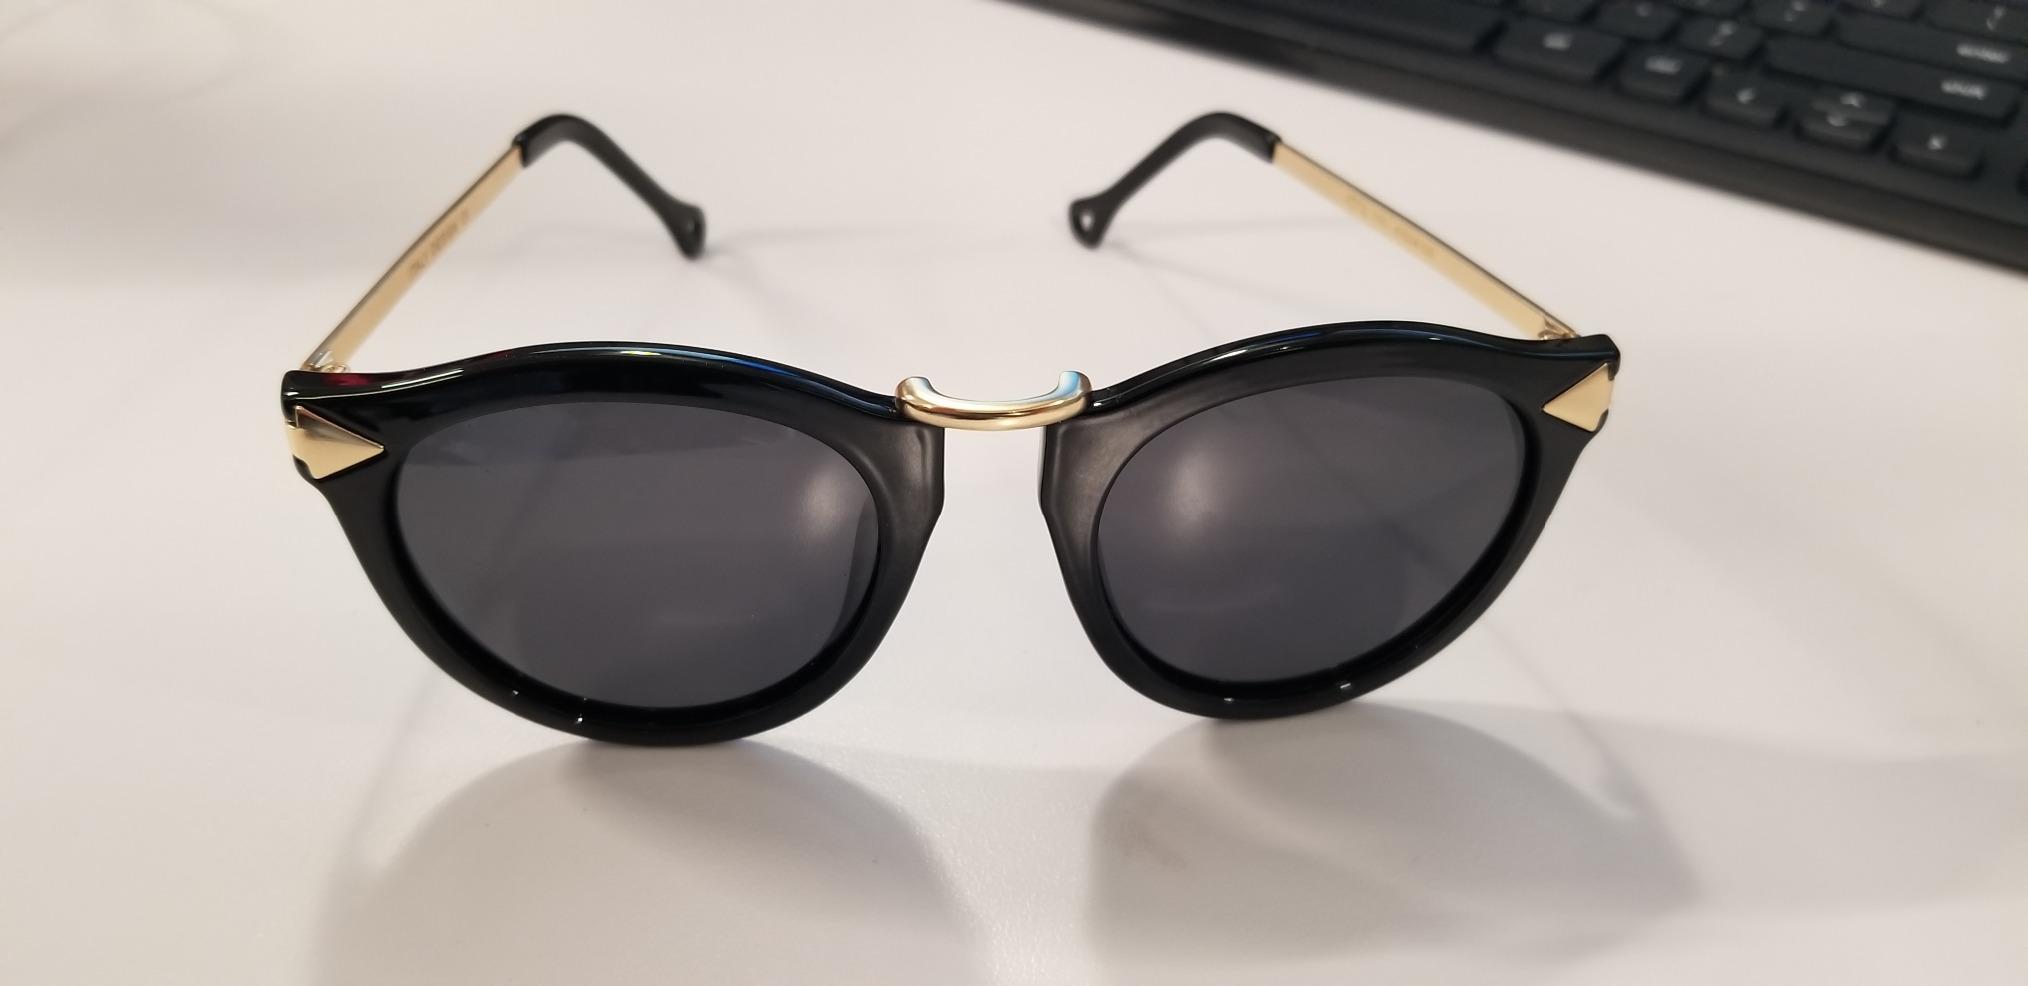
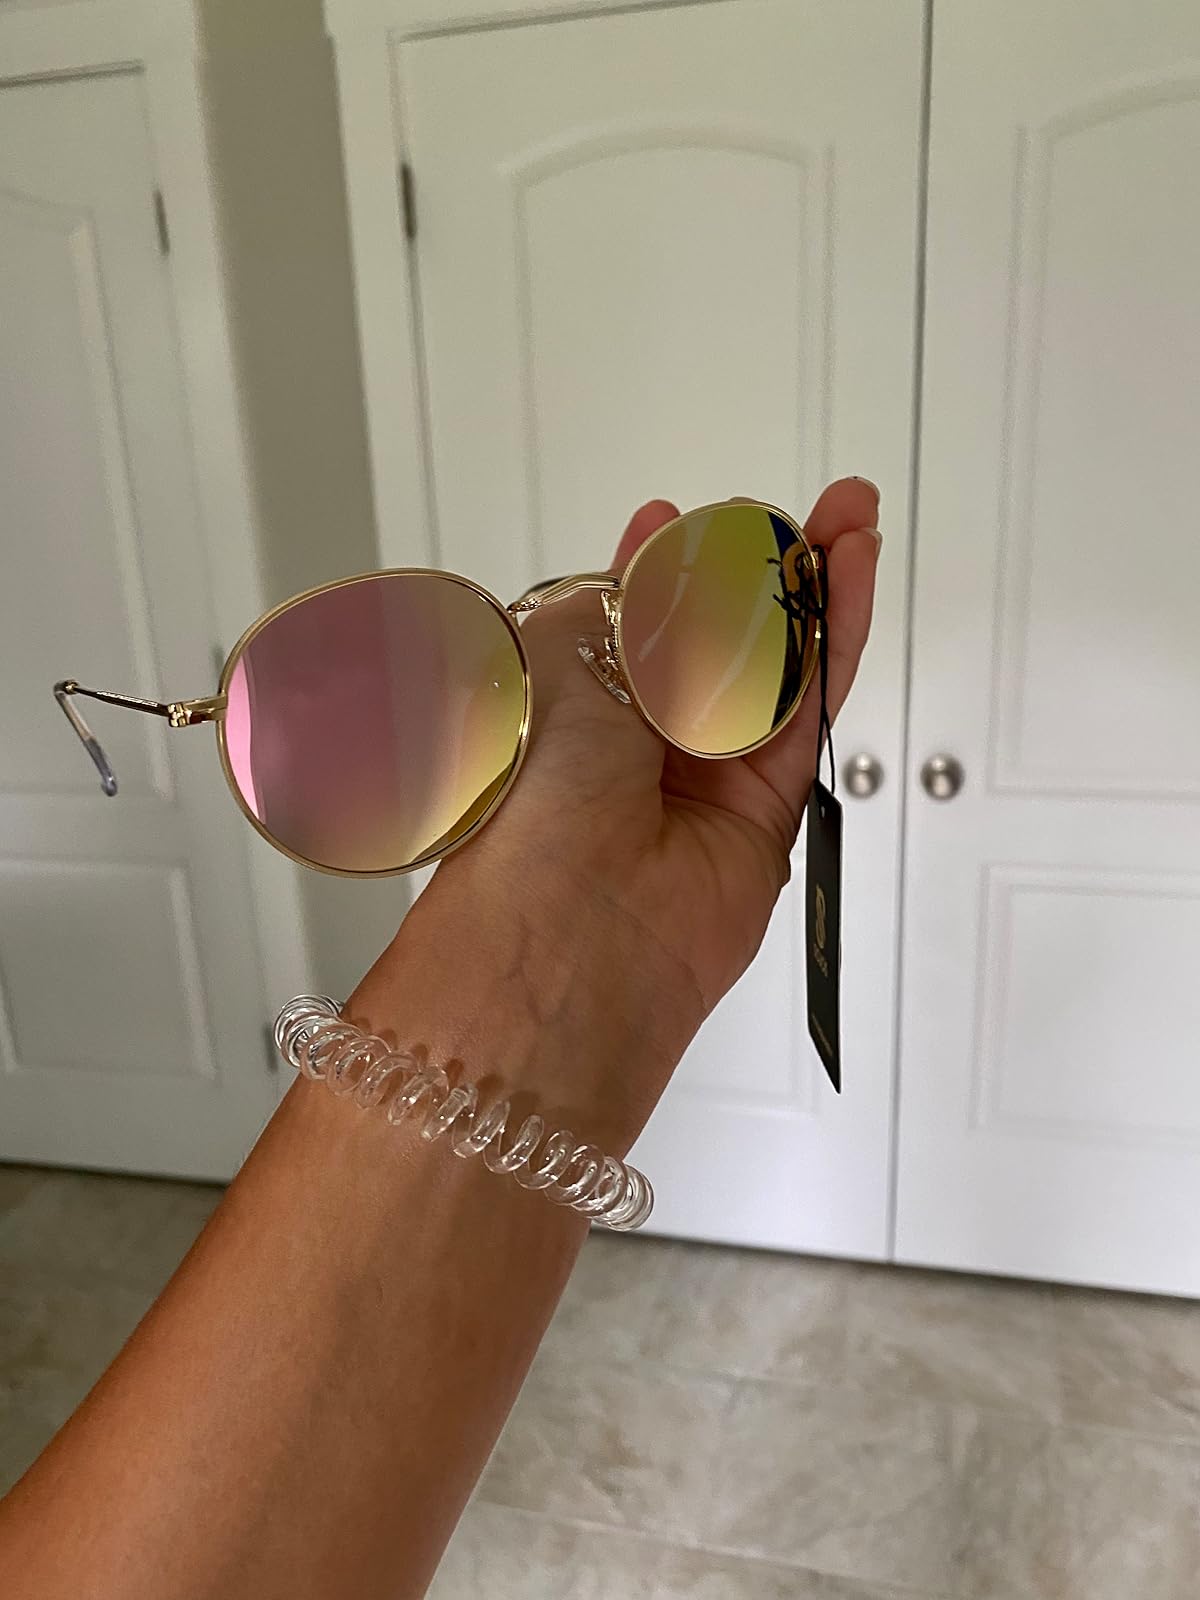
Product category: accessories_sunglasses
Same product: no